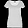
Label: T - shirt / top